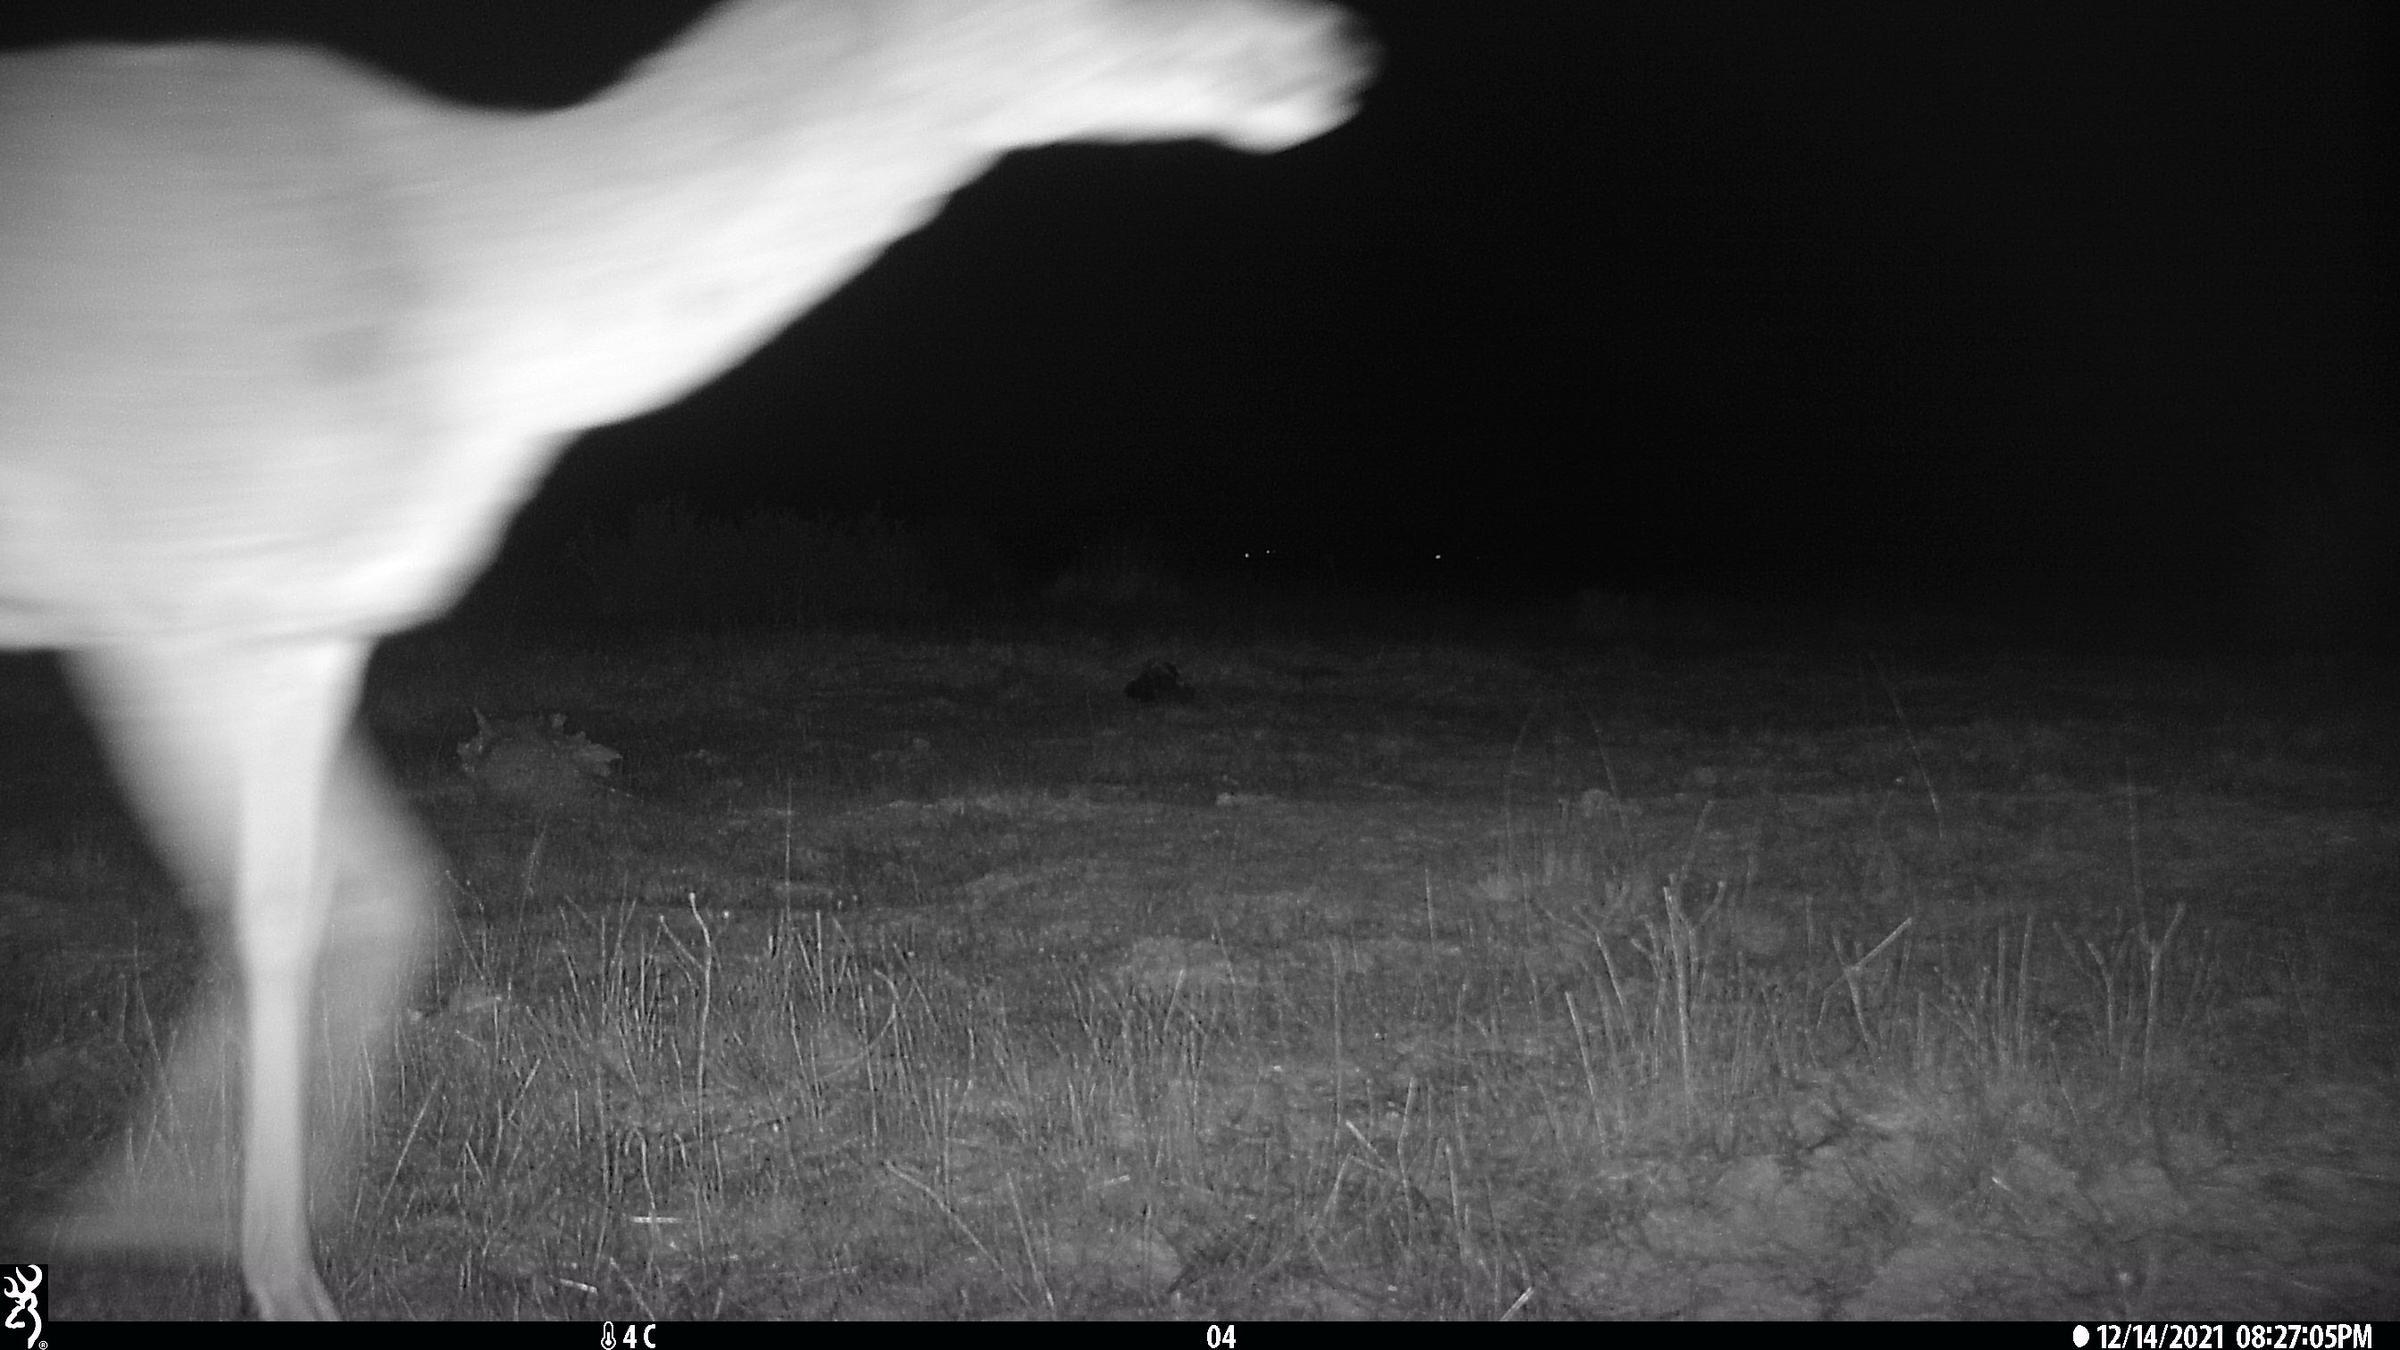
Species: Cervus elaphus